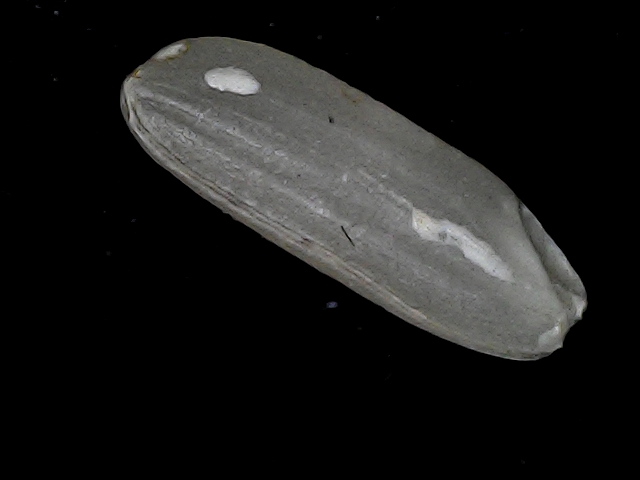
Rice variety: BD85